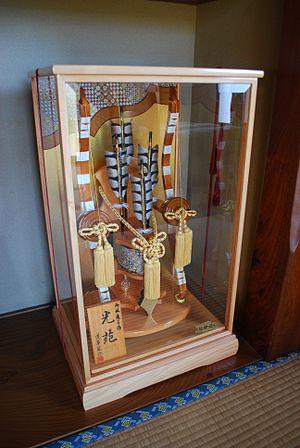
Les hamaya sont des flèches décoratives vendues comme porte-bonheurs dans les sanctuaires shinto à l'occasion du Nouvel An japonais.